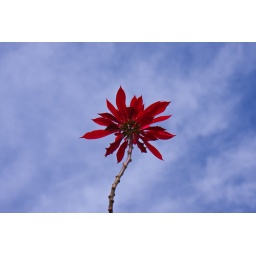
Most of the flowers are 15&amp;quot; or so up in the sky